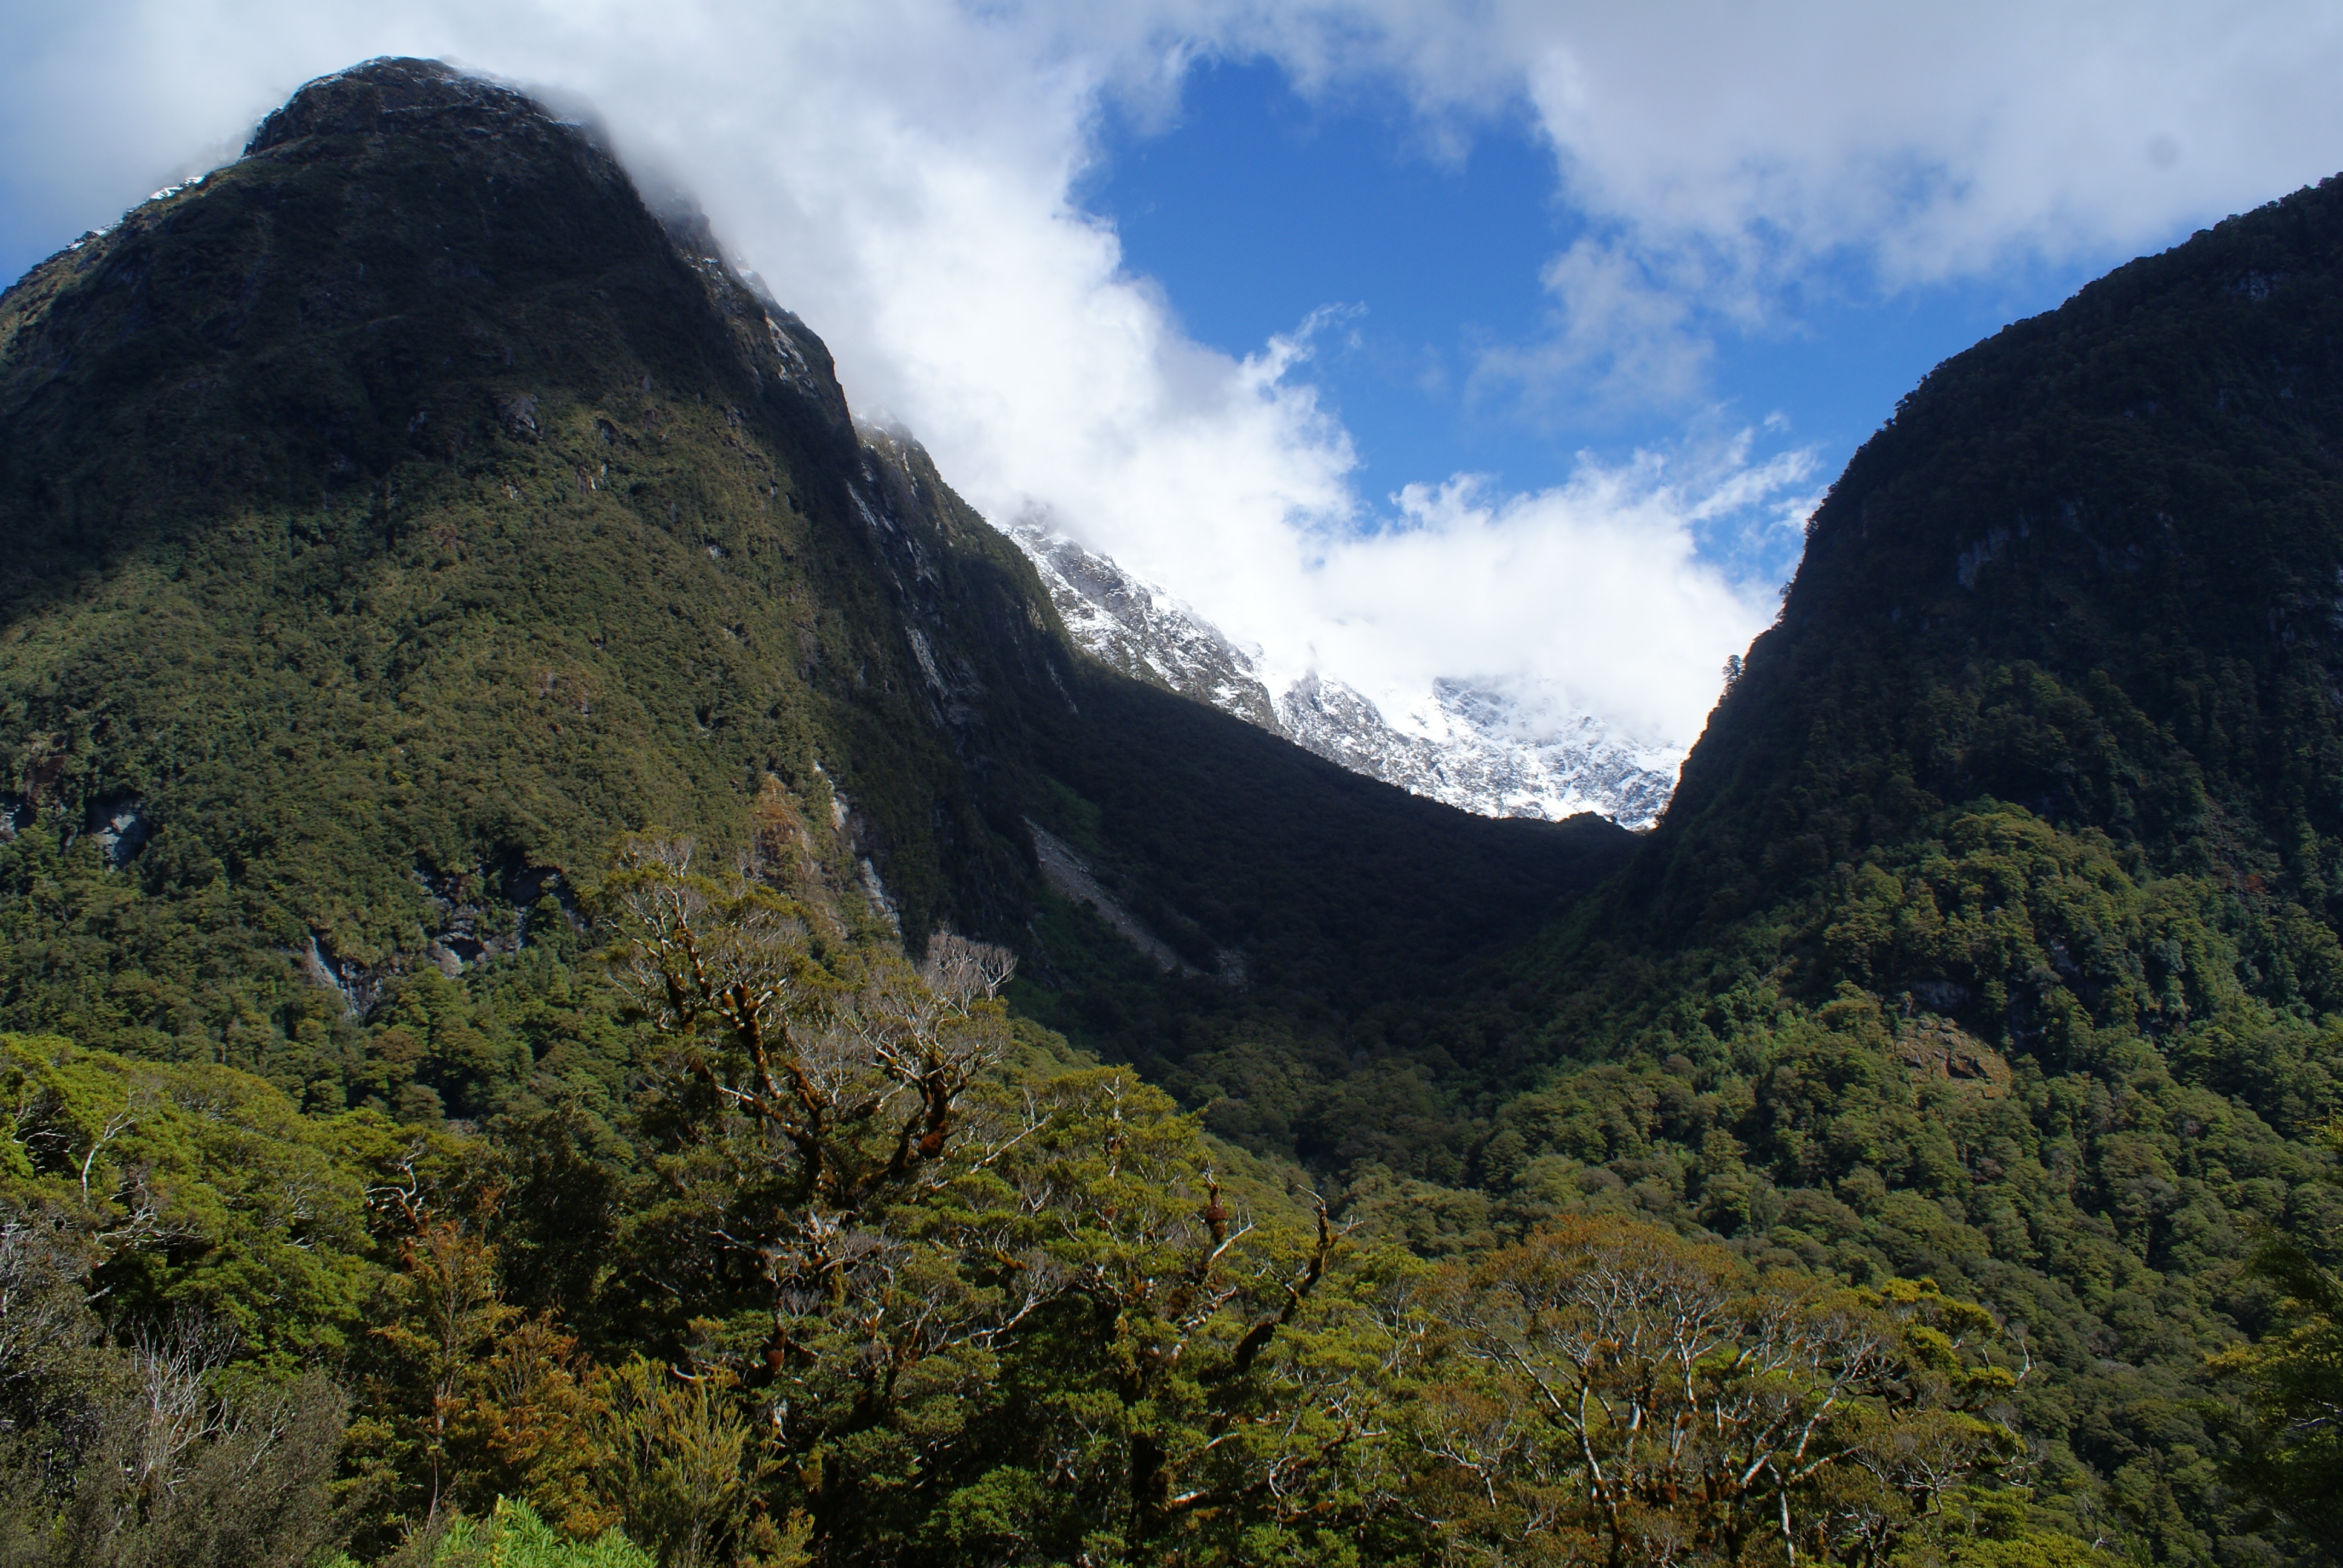
landscape, nature, forest, outdoor, wilderness, walking, mountain, snow, sky, hiking, hill, adventure, valley, mountain range, travel, high, scenic, scenery, freedom, tourism, highland, ridge, mountains, alps, plateau, fell, landform, mountain pass, geographical feature, mountainous landforms